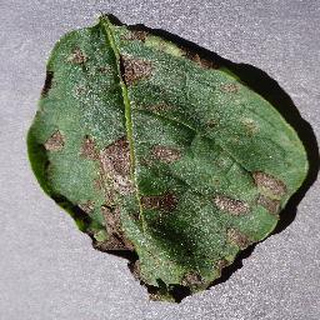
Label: potato_early_blight